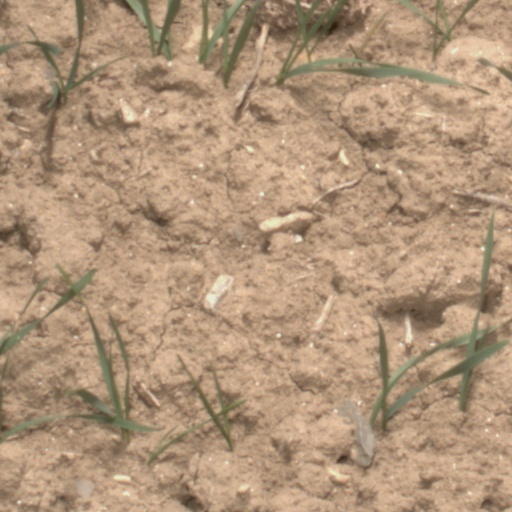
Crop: wheat